Josep Pujadas Domingo

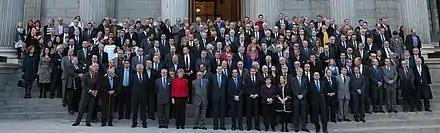
Source: Ministry of the Presidency. Government of Spain

Josep Pujadas Domingo (April 6, 1931) is a Spanish parliamentarian, lawyer and businessman who was a member of the 1st Spanish Congress of Duputies representing Catalonia from March 27, 1980, to August 31, 1982. Pujadas was present in parliamentary session in Madrid on February 23, 1981, when a military group of 200 of the Guardia Civil attempted a coup d'état by storming into a meeting of the Congress of Deputies. After burst of machine-gun fire, Pujadas, along with 350 members of Parliament, was held hostage for about 17 hours. All emerged uninjured the next morning after the coup failed. The event was made into a motion picture by Warner Brothers entitled "23F: la película" (Spanish nomenclature for 23 February).